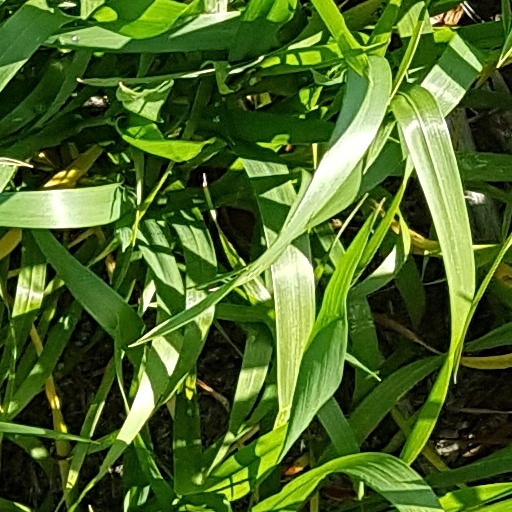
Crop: wheat